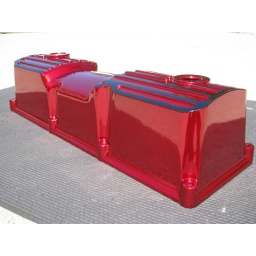
candy red over ultimate chrome/mirror black stripes